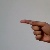
The image shows a hand gesture representing the letter 'G' in Indian Sign Language.